Hutt Workshops

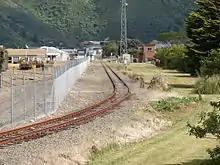
Gracefield Branch line running past the Hutt Workshops yard.

After the passing of the Hutt Valley Lands Settlement Act in 1925, of land was purchased for development, of which was for the railway, for the workshops, for roads and other amenities, and for housing. The new workshops were to be served by the Hutt Industrial Line, which would also provide rail access to other industrial developments in the area.